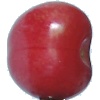
Label: Cherry 2